Muhammad ibn Tughj al-Ikhshid

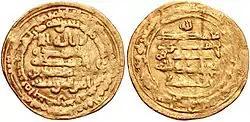
"Dinar" minted in Palestine under al-Ikhshid, 944 CE. From 942 on, Ibn Tughj included his name and title ("Muhammad al-Ikhshid"), alongside that of the caliph in his coinage.

Writing to Caliph al-Radi in 936, Muhammad ibn Tughj could present a commendable record: the Fatimid invasion was defeated and first measures for improving the financial situation in the province had been undertaken. The caliph confirmed him in his post and sent robes of honour. As Hugh N. Kennedy writes, "in some ways the Fatimid threat actually helped Ibn Tughj" since, as long as he supported the Abbasids, "the caliphs were prepared to give their approval to his rule in return". His standing in the Abbasid court was sufficient for him to ask in 938 for the honorific title ("laqab") of "al-Ikhshid", originally held by the kings of his ancestral homeland Farghana. Caliph al-Radi granted the request, although formal approval was delayed until July 939. After receiving official confirmation, Ibn Tughj required that he be henceforth addressed solely by his new title.